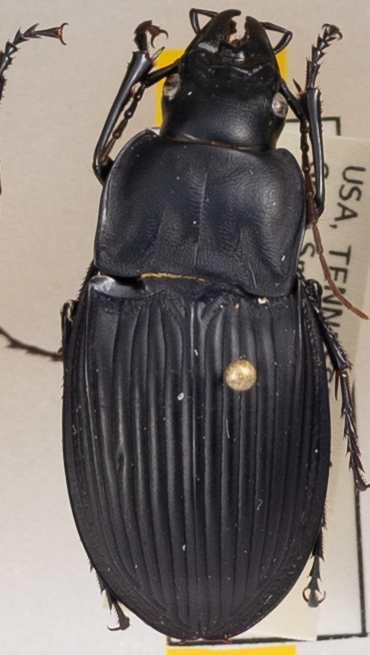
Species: Dicaelus dilatatus
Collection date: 2019-07-23
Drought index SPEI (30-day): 1.224
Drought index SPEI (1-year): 2.09
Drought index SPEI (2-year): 2.09